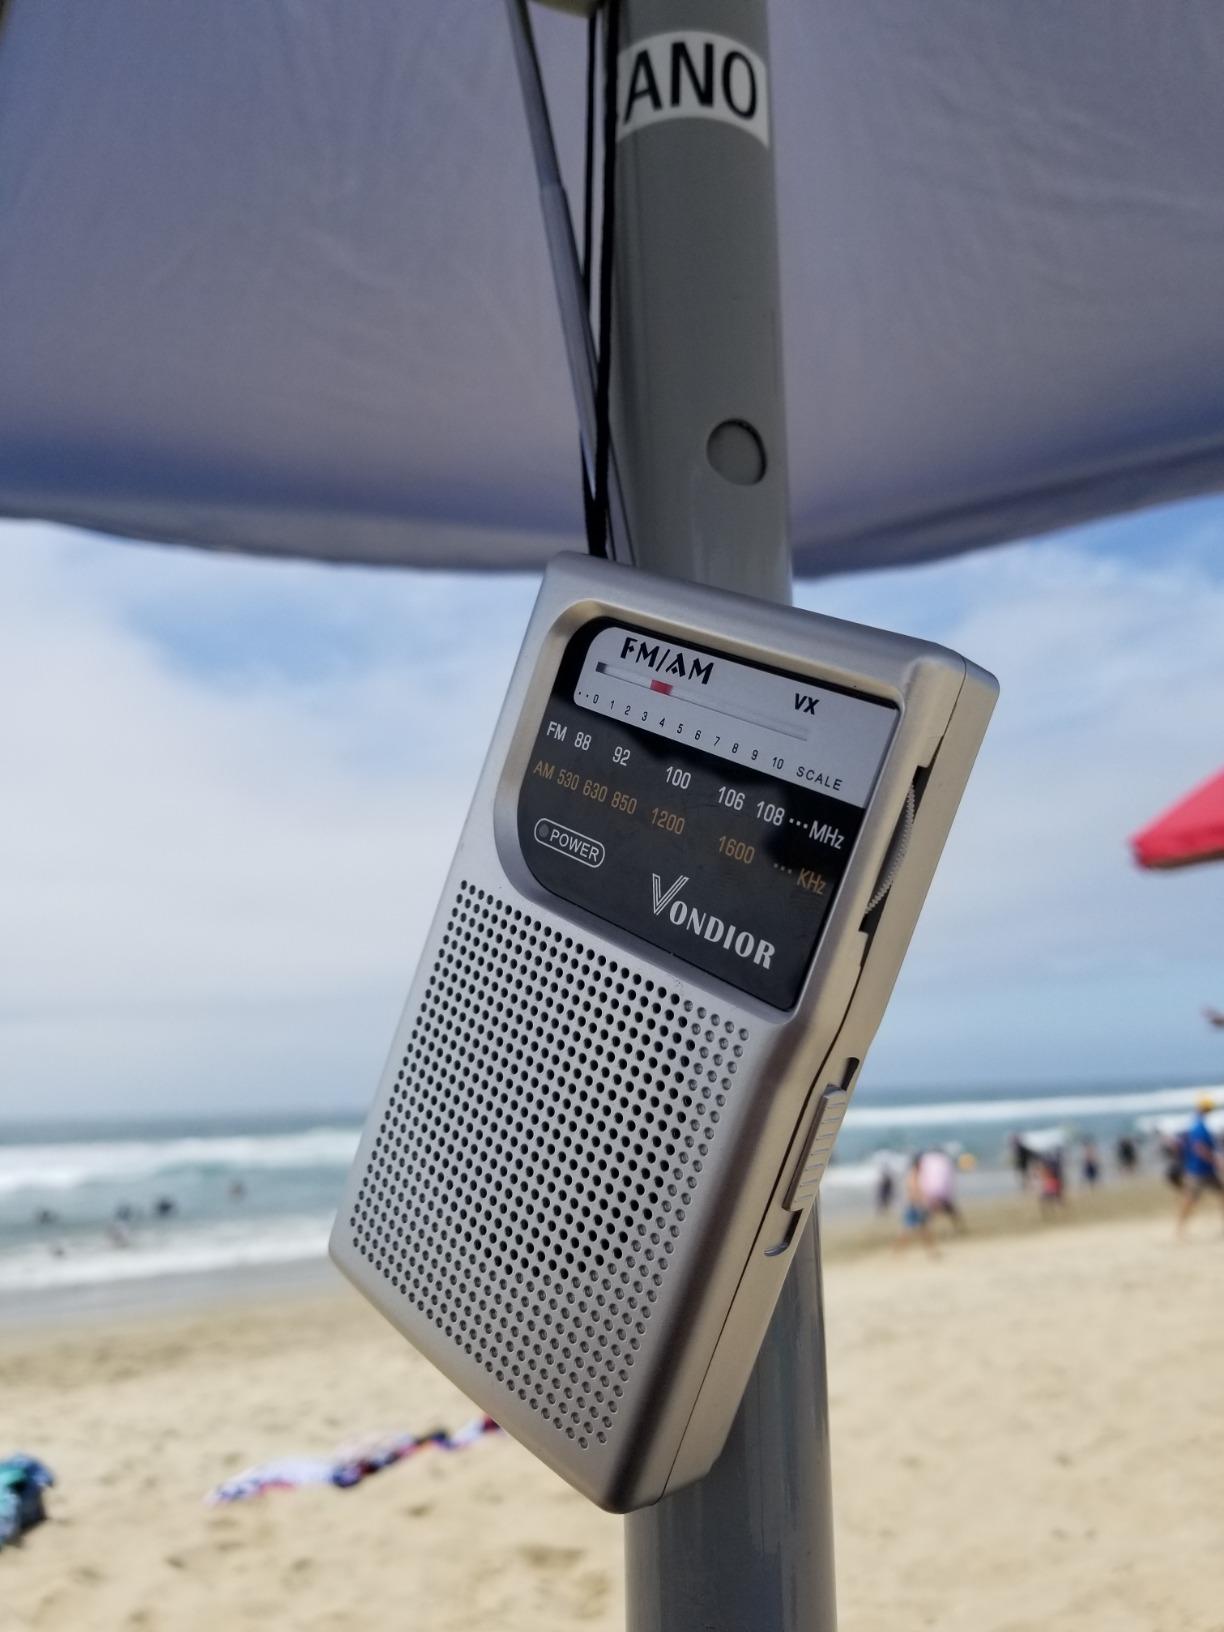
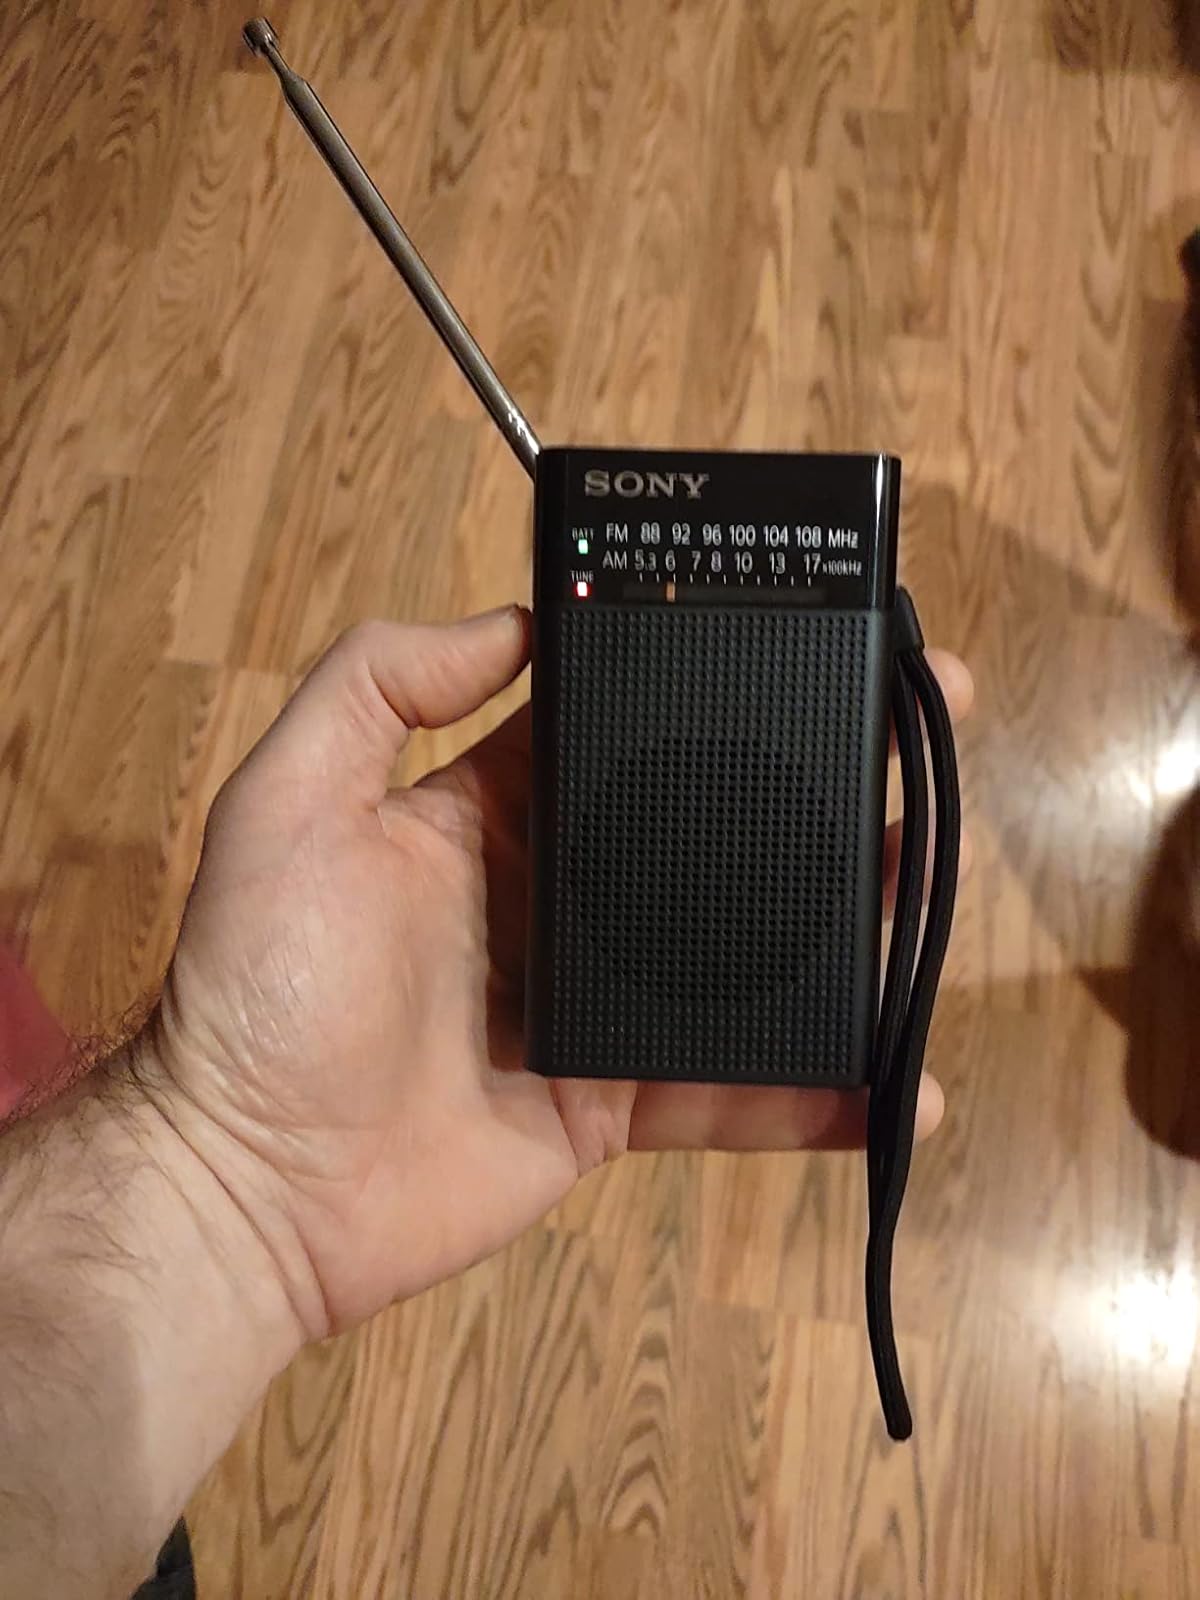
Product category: radio
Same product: no